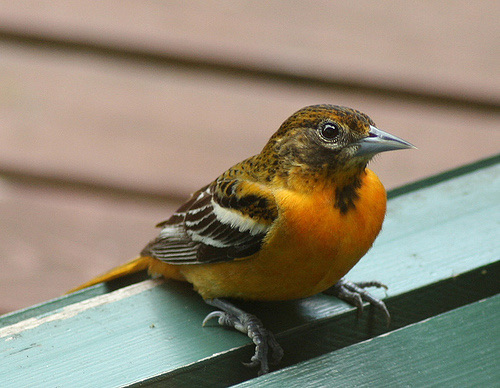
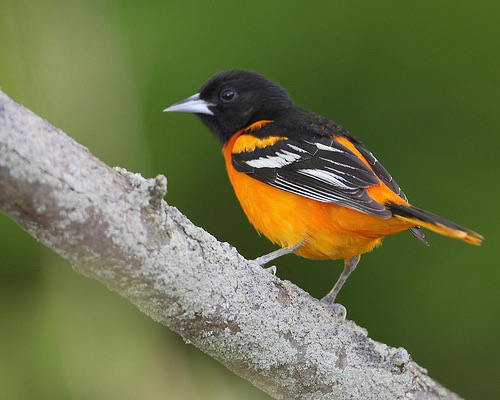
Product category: misc
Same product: yes